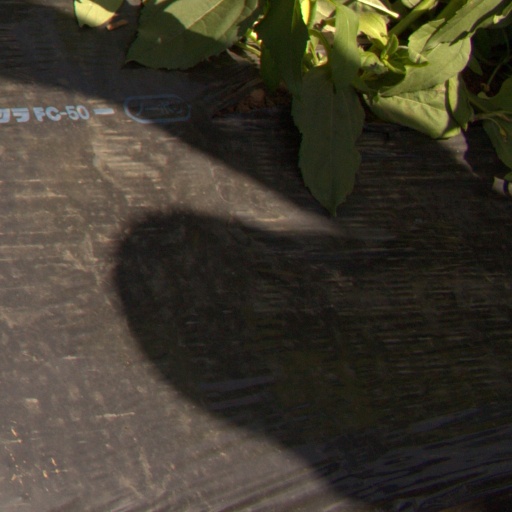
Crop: Jerusalem artichoke